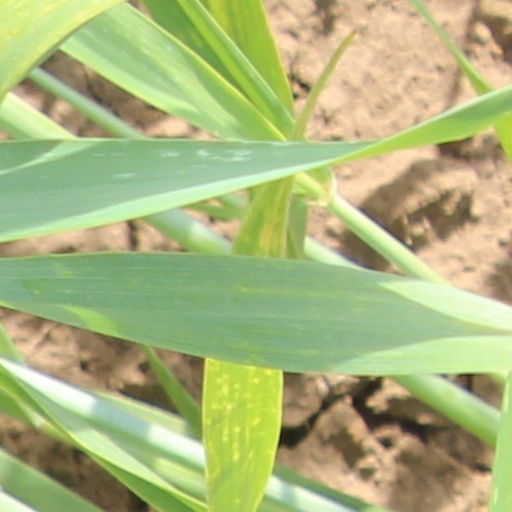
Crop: wheat